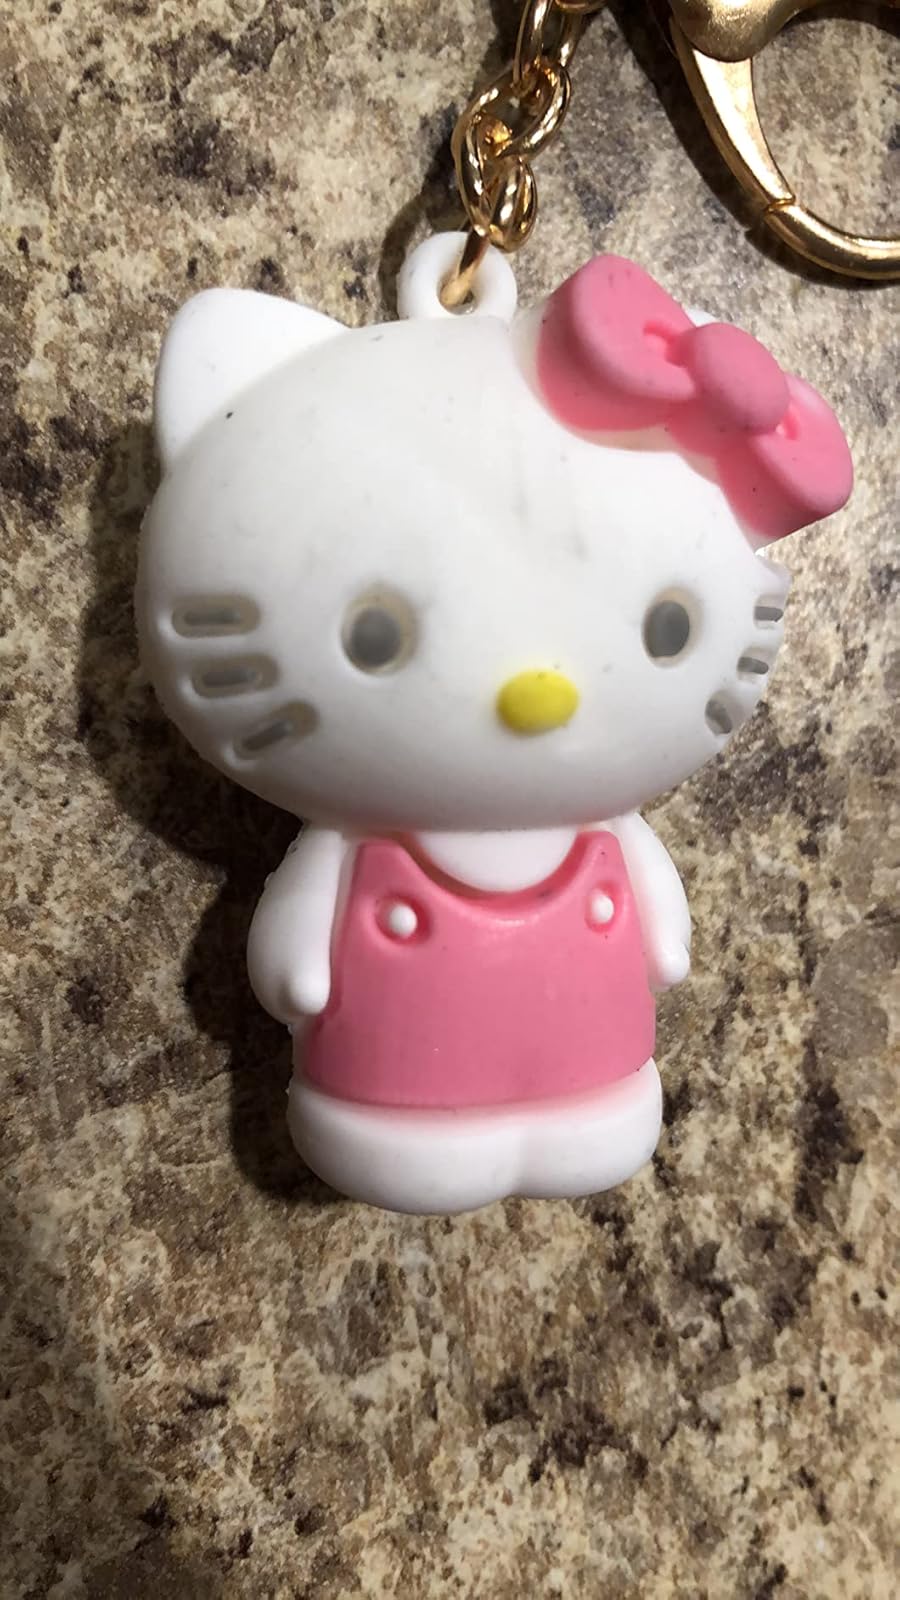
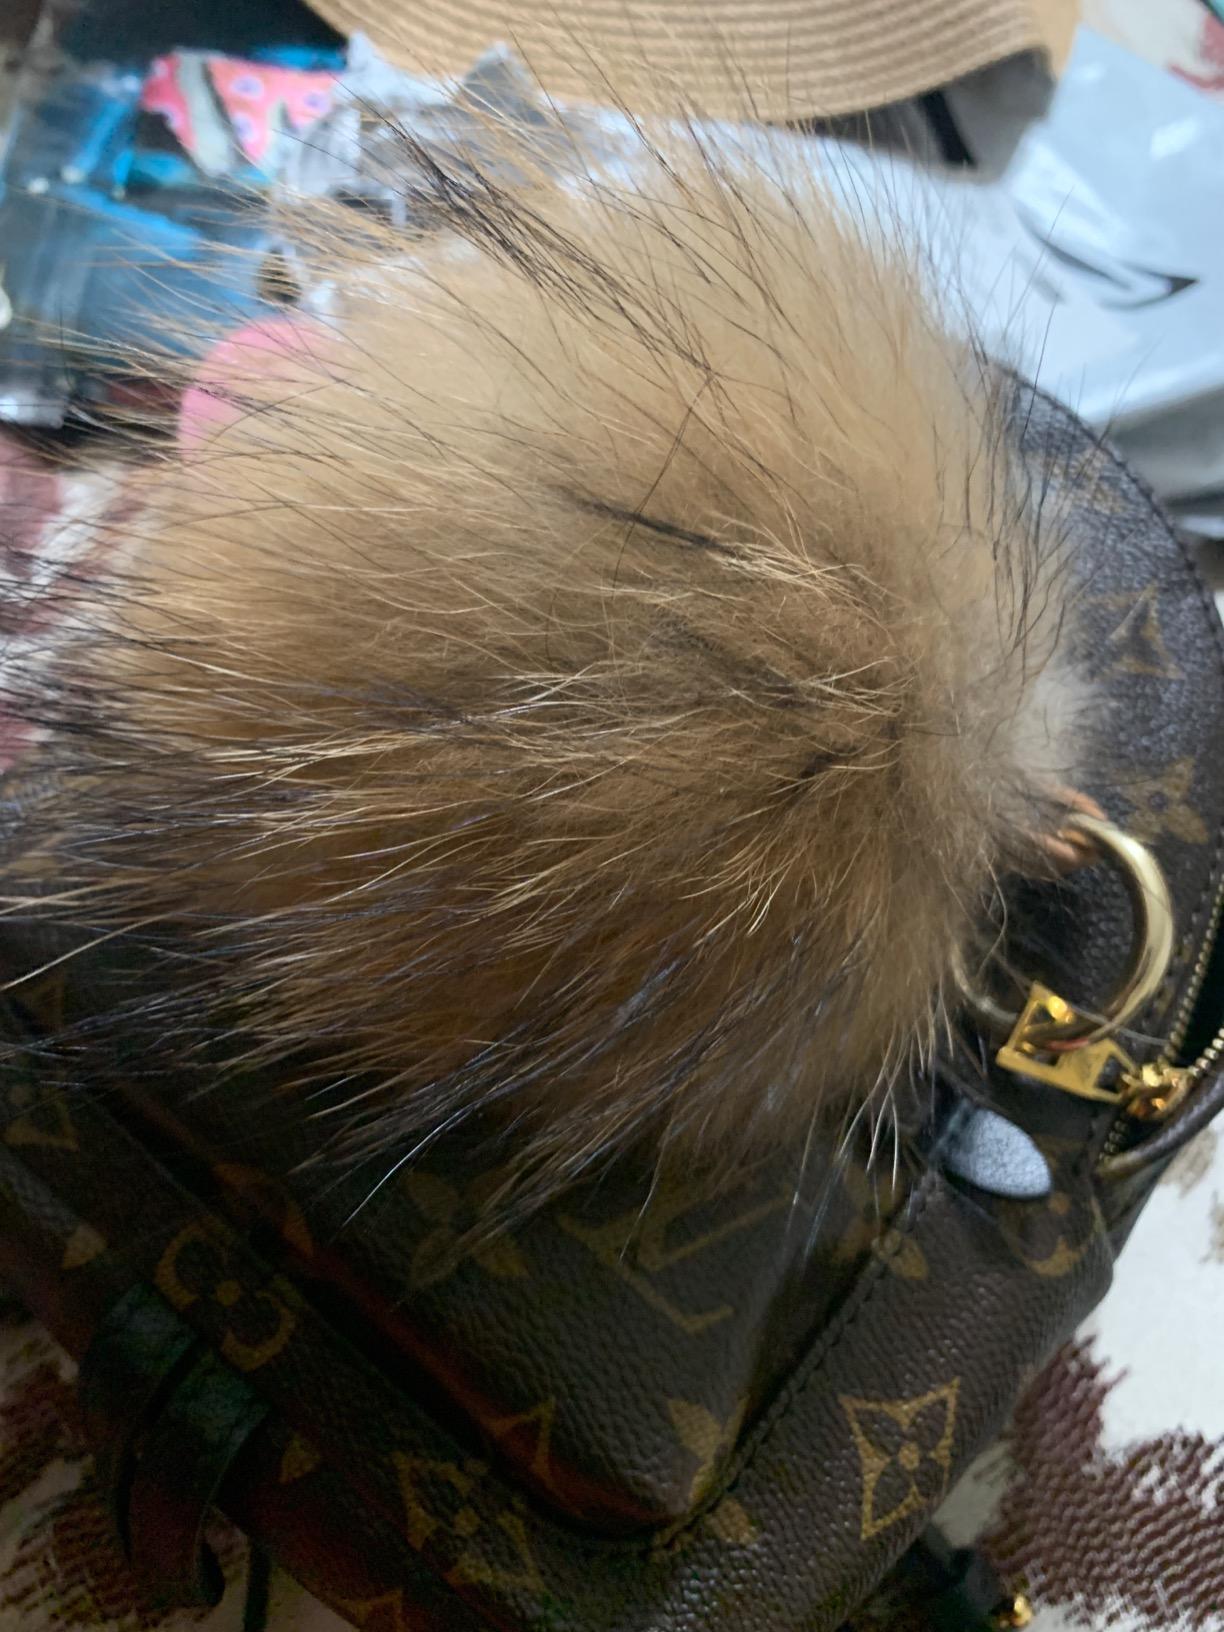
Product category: accessories_keychain
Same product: no